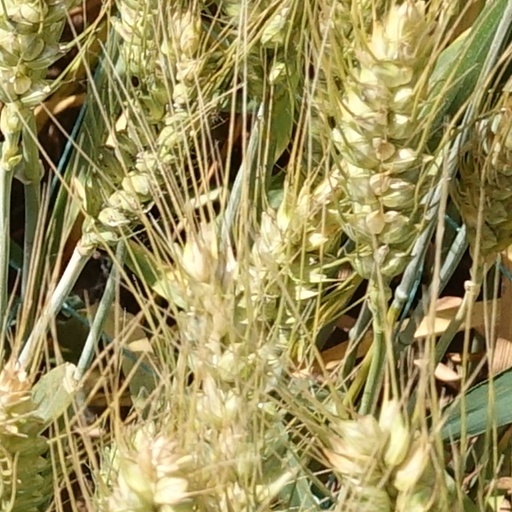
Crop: wheat